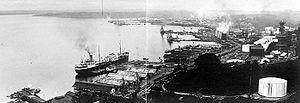
Balikpapan est une ville d'Indonésie. C'est la 2ᵉ ville de la province de Kalimantan oriental dans l'île de Bornéo. Elle est située sur le détroit de Makassar, à 115 km au sud-est de Samarinda, la capitale de la province. Sa population était de 309 000 habitants 1990. La ville a le statut de kota.